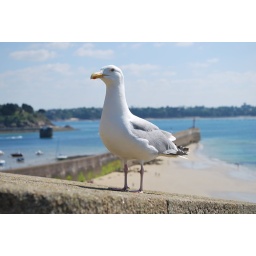
Closeup of Seagull standing on city wall in front of harbour in St Malo, Brittany, France